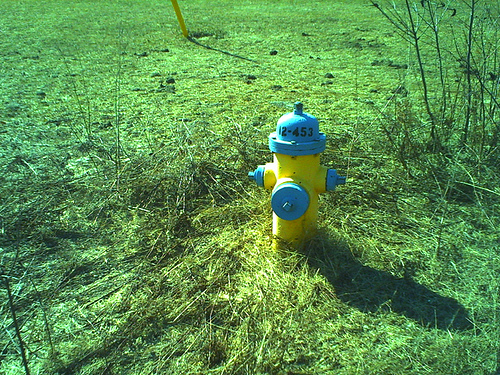
user: Given an image and a question. Answer the question in a short answer. Question: Who invented this device? Short Answer:
assistant: frederick graff sr